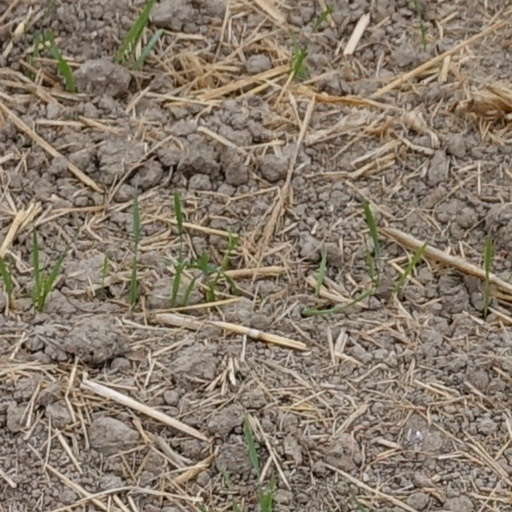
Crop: wheat